Giovanni Bisignani

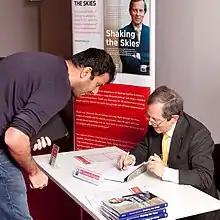
Giovanni Bisignani presents his book "Shaking the Skies"

After retiring from IATA, Bisignani published "Shaking the Skies", a book covering his experience there, focussing on leadership issues, governance and the role of executives in executing a strategic vision for their industry